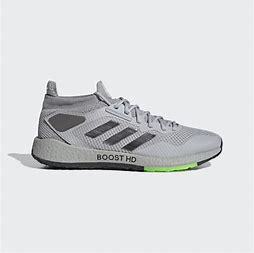
Brand: Adidas
Model: Pulseboost HD